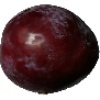
Label: Plum 1